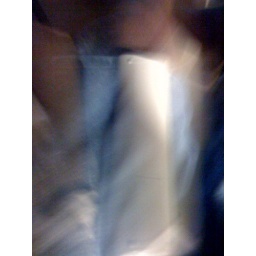
A picture I took of myself in the mirror after drinking a cup of coffee ;-)